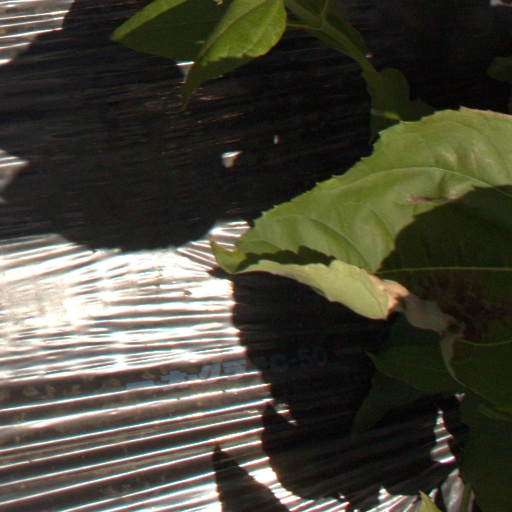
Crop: Jerusalem artichoke